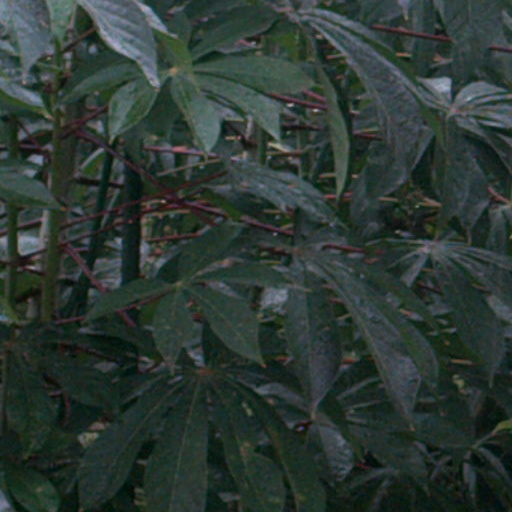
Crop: cassava